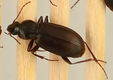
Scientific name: Calathus advena
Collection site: Niwot Ridge Mountain Research Station Site (NIWO), plot NIWO_007